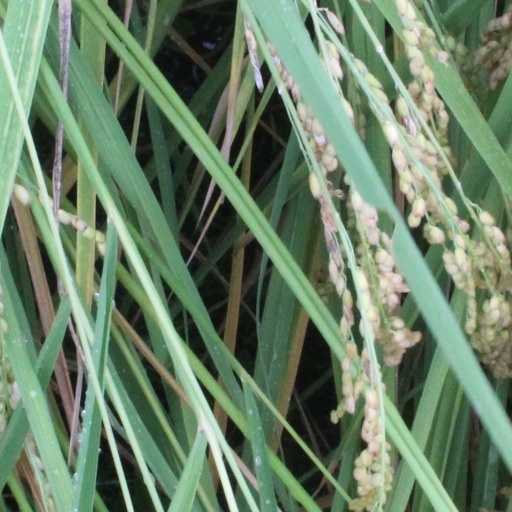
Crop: rice